Peter Wolf

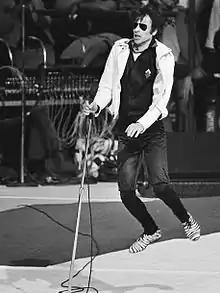
Peter Wolf performing in 1982

Wolf's first solo record "Lights Out" (1984) was produced with Michael Jonzun of the Jonzun Crew. The album features Adrian Belew, G. E. Smith, Elliot Randall, Yogi Horton, Mick Jagger, Elliot Easton, and Maurice Starr. The single "Lights Out" written with Don Covay became a hit the same year, peaking at No. 12 on the "Billboard" Hot 100. The song was all featured in the 1984 Rob Reiner film The Sure Thing.